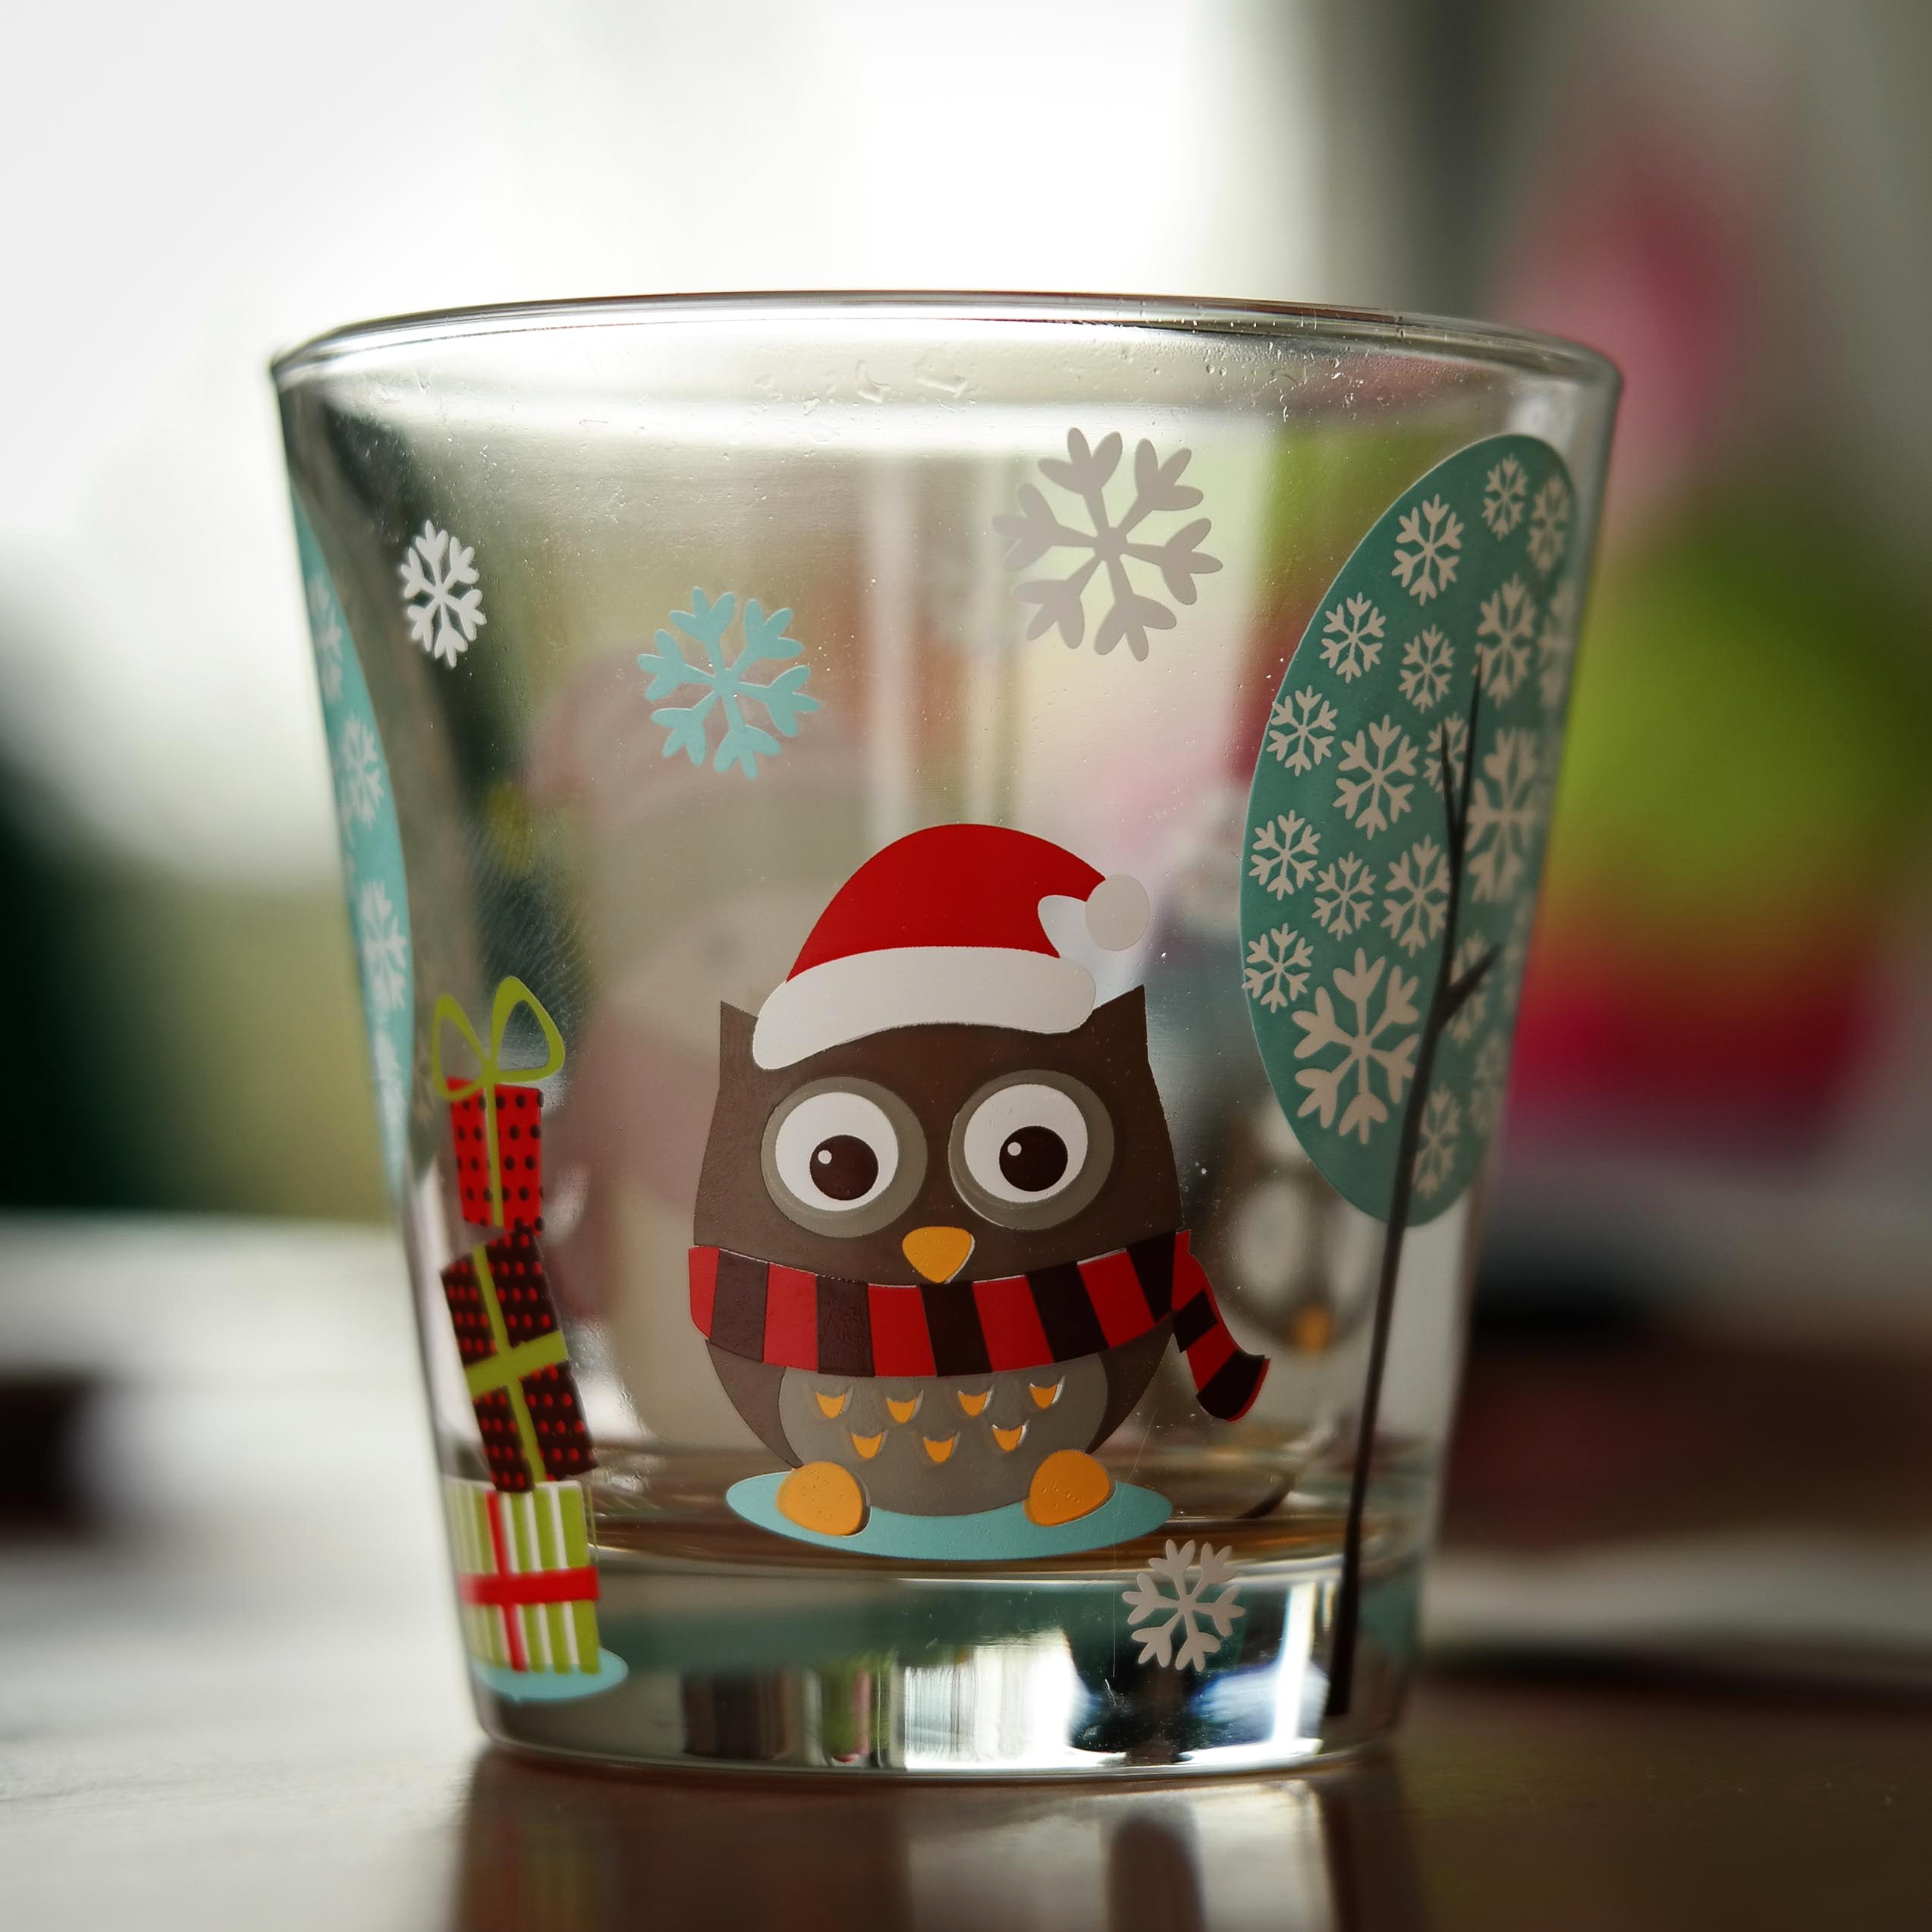
winter, glass, cup, ceramic, drink, mug, lighting, owl, coffee cup, art, drinking cup, drinking glass, drinkware, playful motif glass, child glass